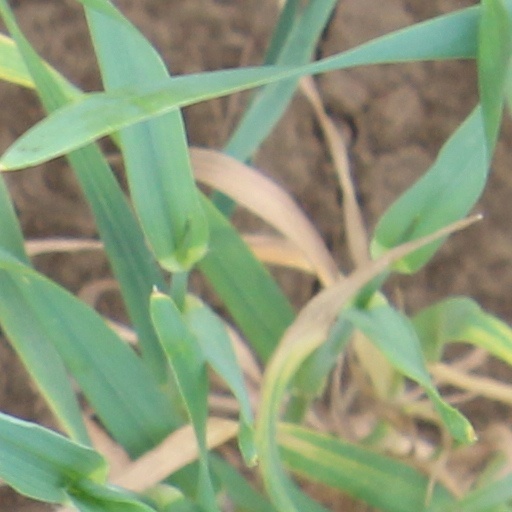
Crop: wheat